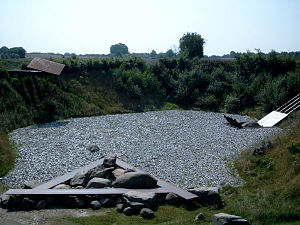
Skulpturpark / Galleri
En skulpturpark er en park eller et område med en permanent samling af skulpturer. Skulpturparker kan minde om Land art-områder, hvor idéen dog ofte er at der ikke sker nogen vedligeholdelse af skulpturerne.